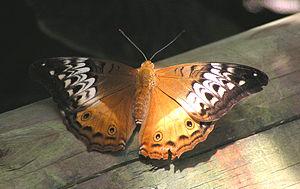
Vindula arsinoe est une espèce de lépidoptères appartenant à la famille des Nymphalidae, à la sous-famille des Heliconiinae et au genre Vindula.